Monster from Green Hell

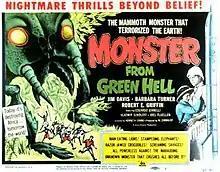
Theatrical release poster

Monster from Green Hell is a science fiction B movie released on May 22, 1957, as a double feature with the English-dubbed, re-edited version of the Japanese tokusatsu film "Half Human". It was directed by Kenneth G. Crane, and starred Jim Davis (later of "Dallas" fame) and Barbara Turner.